Australia–Indonesia relations

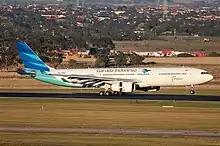
A Garuda Indonesia Airbus A330-300 landing at Melbourne Airport.

President Susilo Bambang Yudhoyono visited Australia in April 2010, and became the second Indonesian leader to address federal parliament: